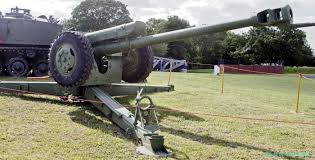
Label: Self Propelled Artillery